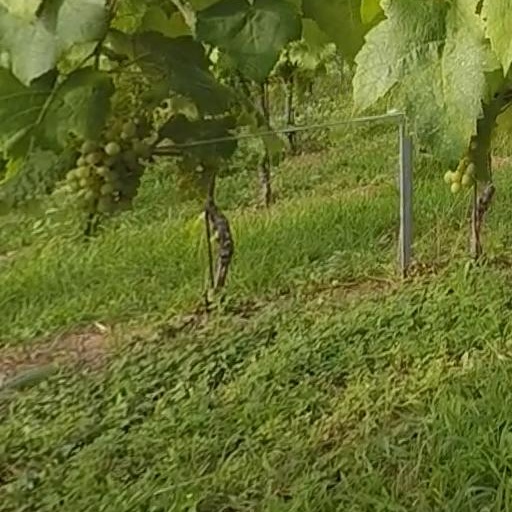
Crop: grape